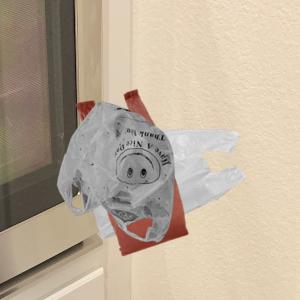
Label: plasticbags